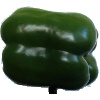
Label: green_pepper